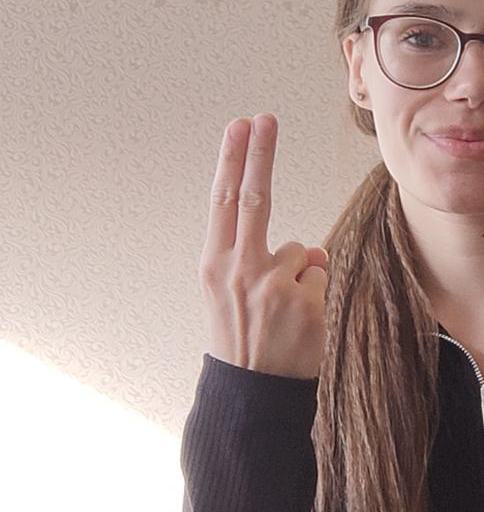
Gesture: two_up_inverted